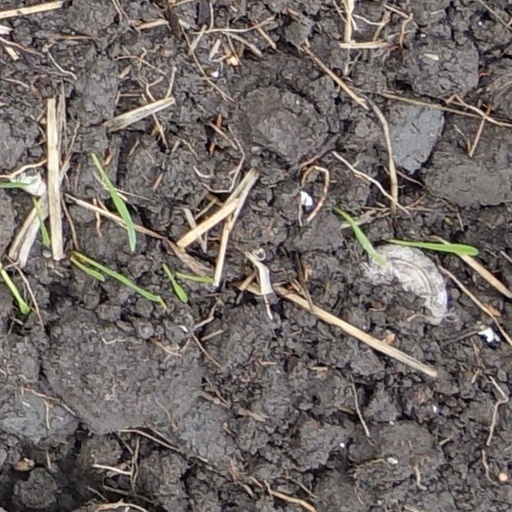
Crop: wheat